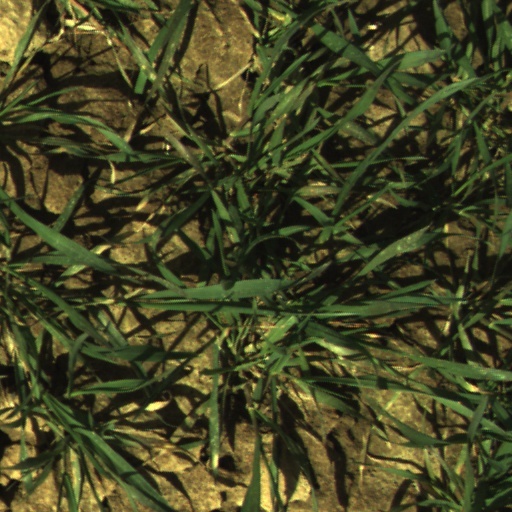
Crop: wheat